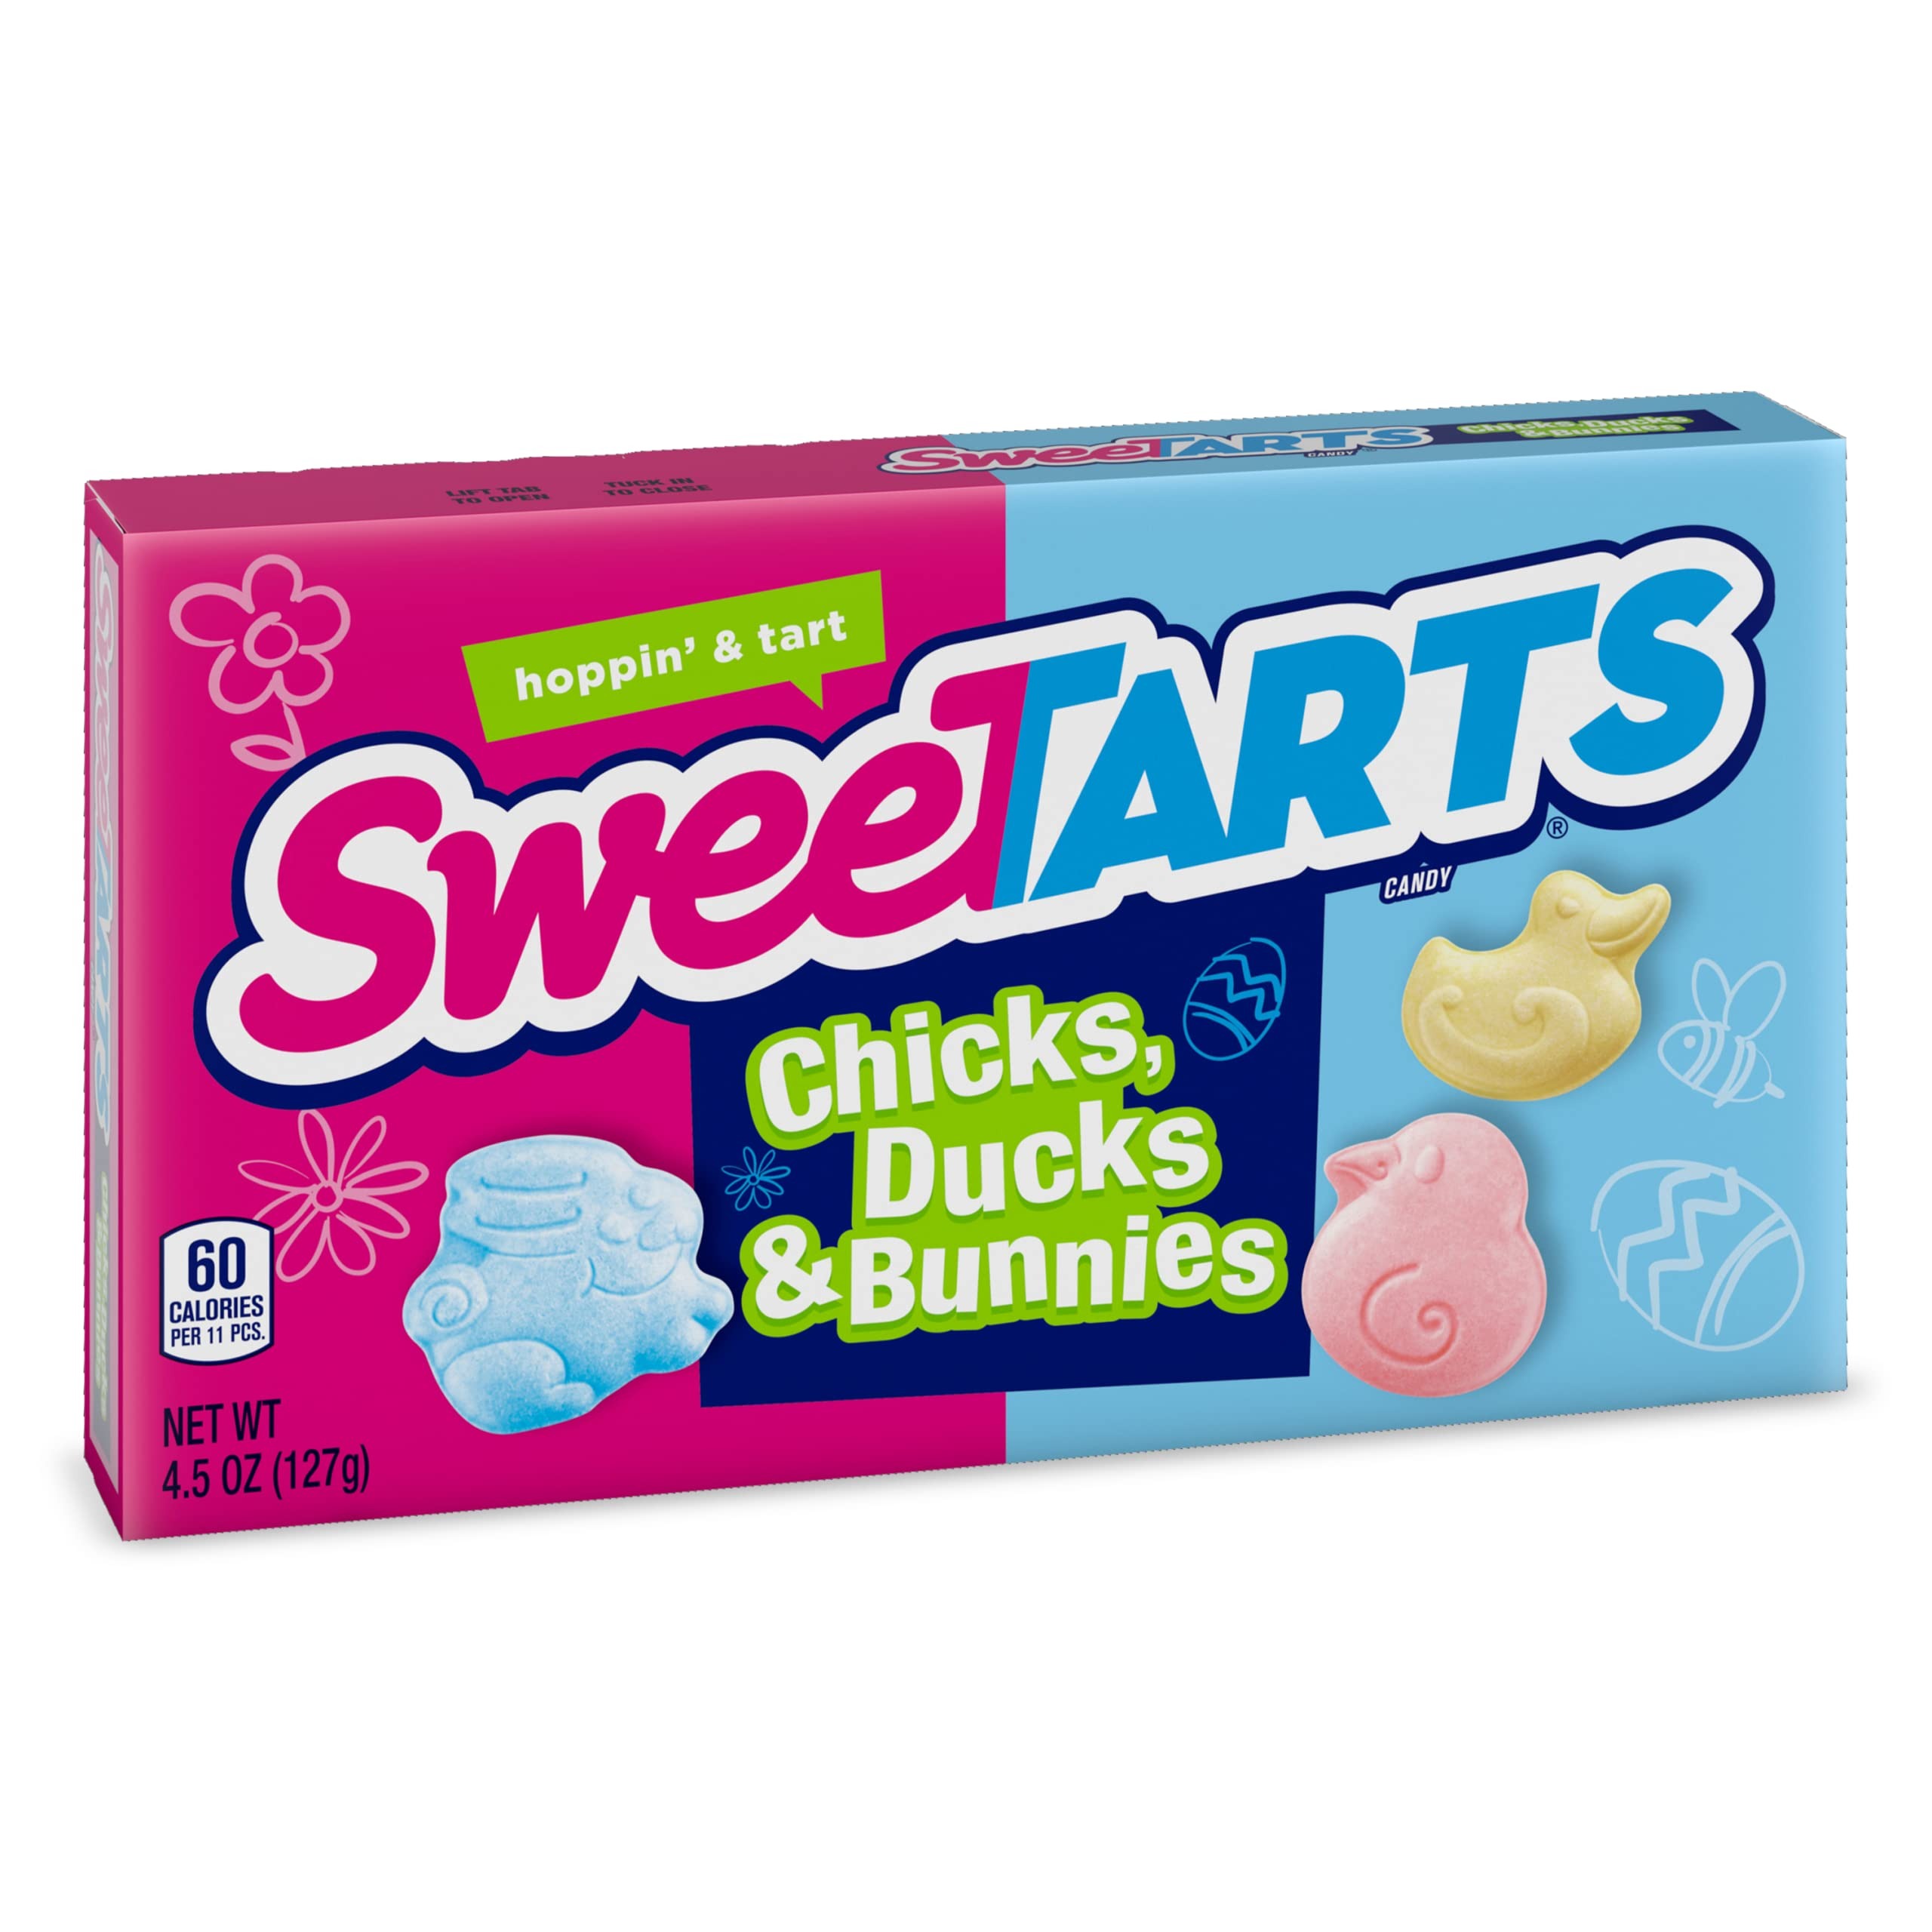
Item Name: SweeTARTS Chicks, Ducks & Bunnies, Springtime Easter Candy, 4.5 oz Theater Box
Bullet Point 1: HOPPINGLY SWEET & TART TREATS: Looking for a fun, sweet treat to share with all your little bunnies this Easter? This 4.5-ounce theater box of SweeTARTS Chicks, Ducks & Bunnies will do the trick. An adorable addition to your Easter eggs, baskets, and egg hunts!
Bullet Point 2: ADD FUN FLAVORS TO EASTER TREATS: SweeTARTS Chicks, Ducks & Bunnies are a festive goodie that's too cute not to eat! These adorable chick, duck, and bunny-shaped candies are a unique Easter candy sure to bring a smile to anyone's face this season.
Bullet Point 3: FESTIVE FLAVORS: Crumbly animal-shaped candies come in classic SweeTARTS candy flavors: blue punch, cherry, and lemon. This bag of goodies is the best candy for anyone with a taste for tangy, fruity candy this Easter.
Bullet Point 4: IRRESISTIBLY DELICIOUS: Just like the Original SweeTARTS, these Easter goodies are so melt-in-your-mouth delicious, even chewy candy fans love them. Each animal can be chewed to a crumble or dissolved to savor the tangy sensation.
Bullet Point 5: SHARE MORE SWEET & TART: Take your sweet snacks and Easter eggs up a notch with SweeTARTS Chicks, Ducks & Bunnies. These cute critters deliver the classic original flavor combination of delightfully sweet and delicately tart in playful little bites.
Value: 4.5
Unit: Ounce

Price: 1.5